Japanese language

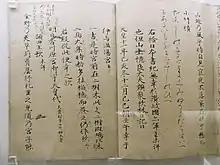
A page from the , the oldest anthology of classical Japanese poetry

The Chinese writing system was imported to Japan from Baekje around the start of the fifth century, alongside Buddhism. The earliest texts were written in Classical Chinese, although some of these were likely intended to be read as Japanese using the method, and show influences of Japanese grammar such as Japanese word order. The earliest text, the , dates to the early eighth century, and was written entirely in Chinese characters, which are used to represent, at different times, Chinese, "kanbun", and Old Japanese. As in other texts from this period, the Old Japanese sections are written in Man'yōgana, which uses "kanji" for their phonetic as well as semantic values.